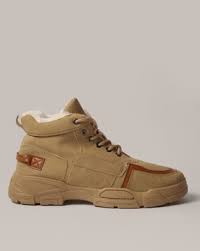
Label: Sneaker